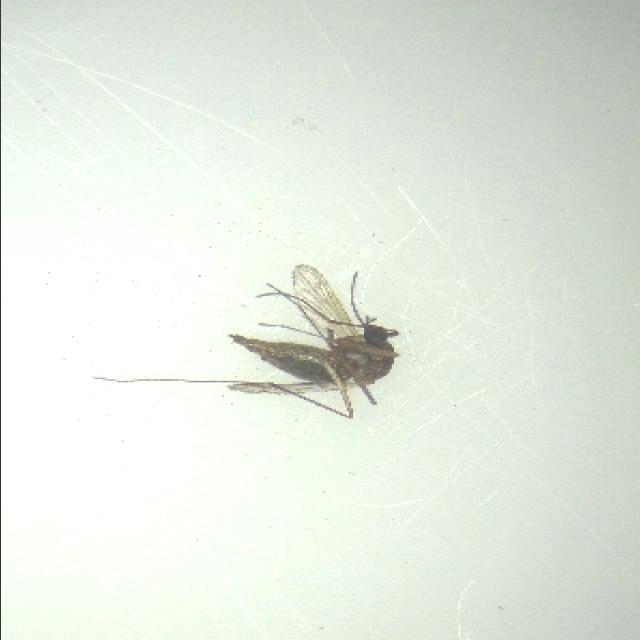
Species: aedes_vexans